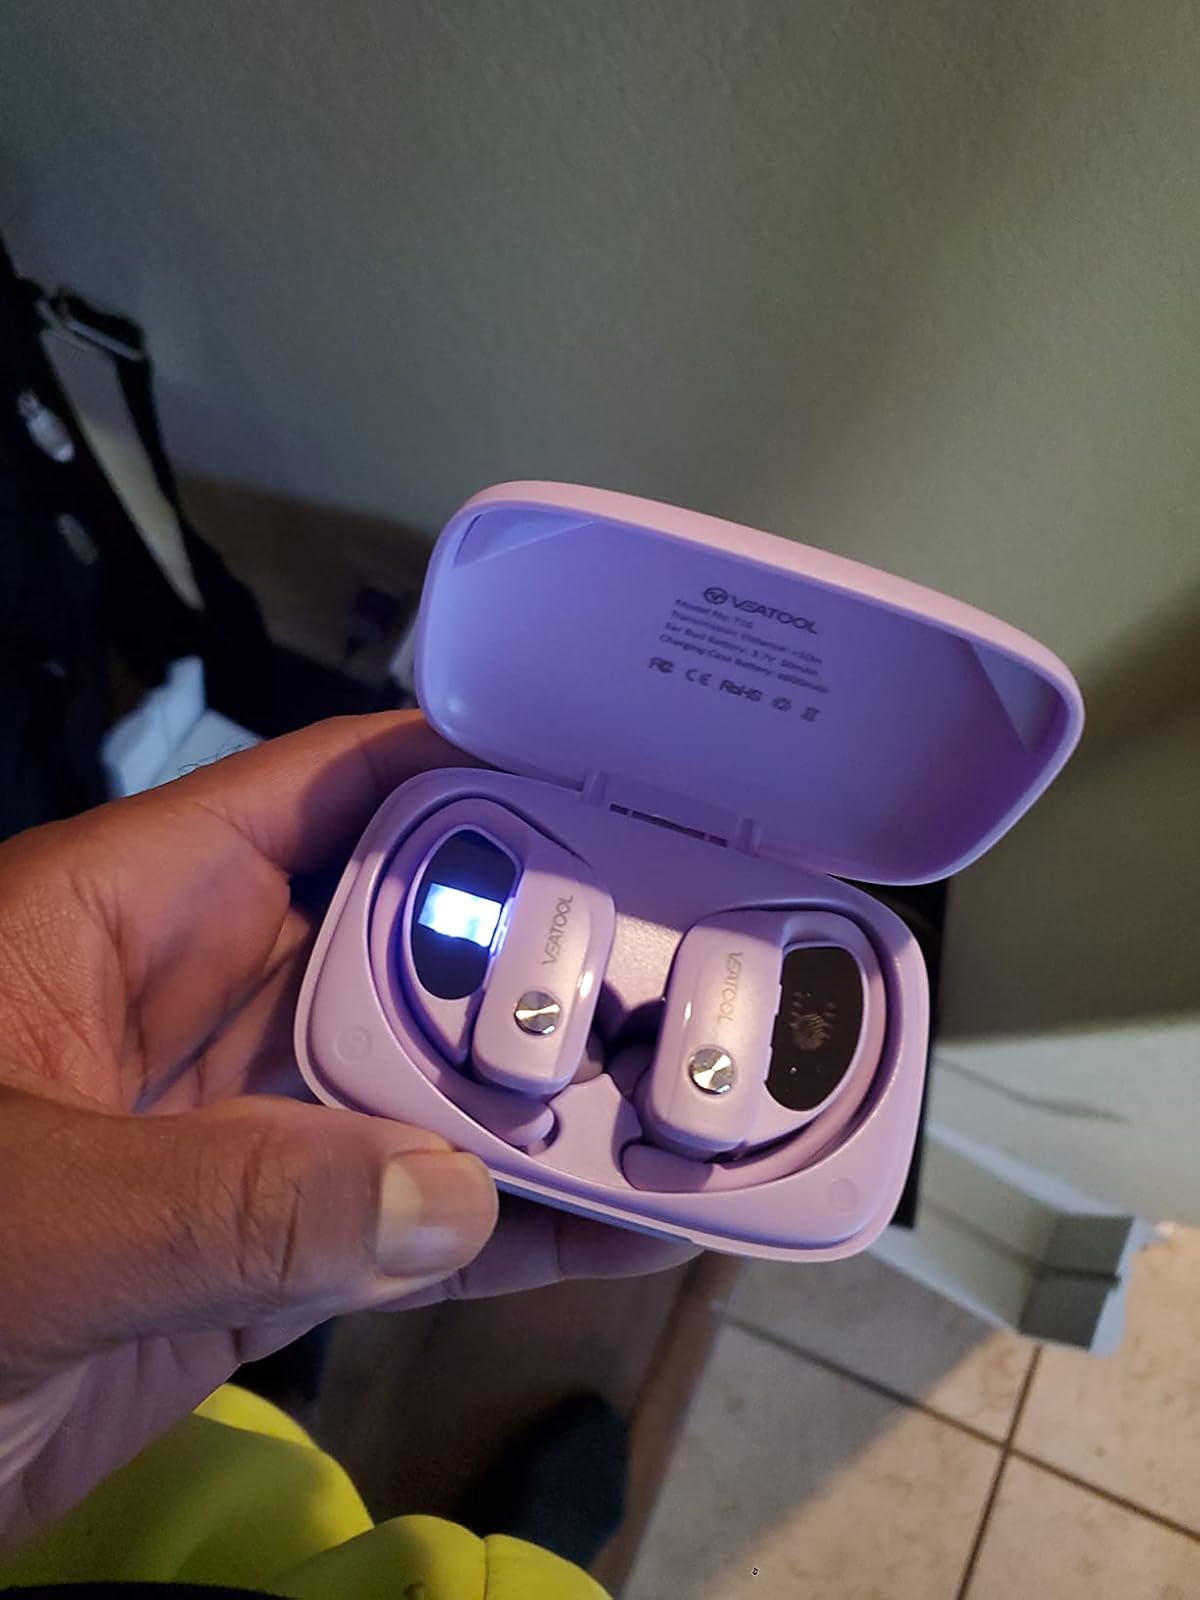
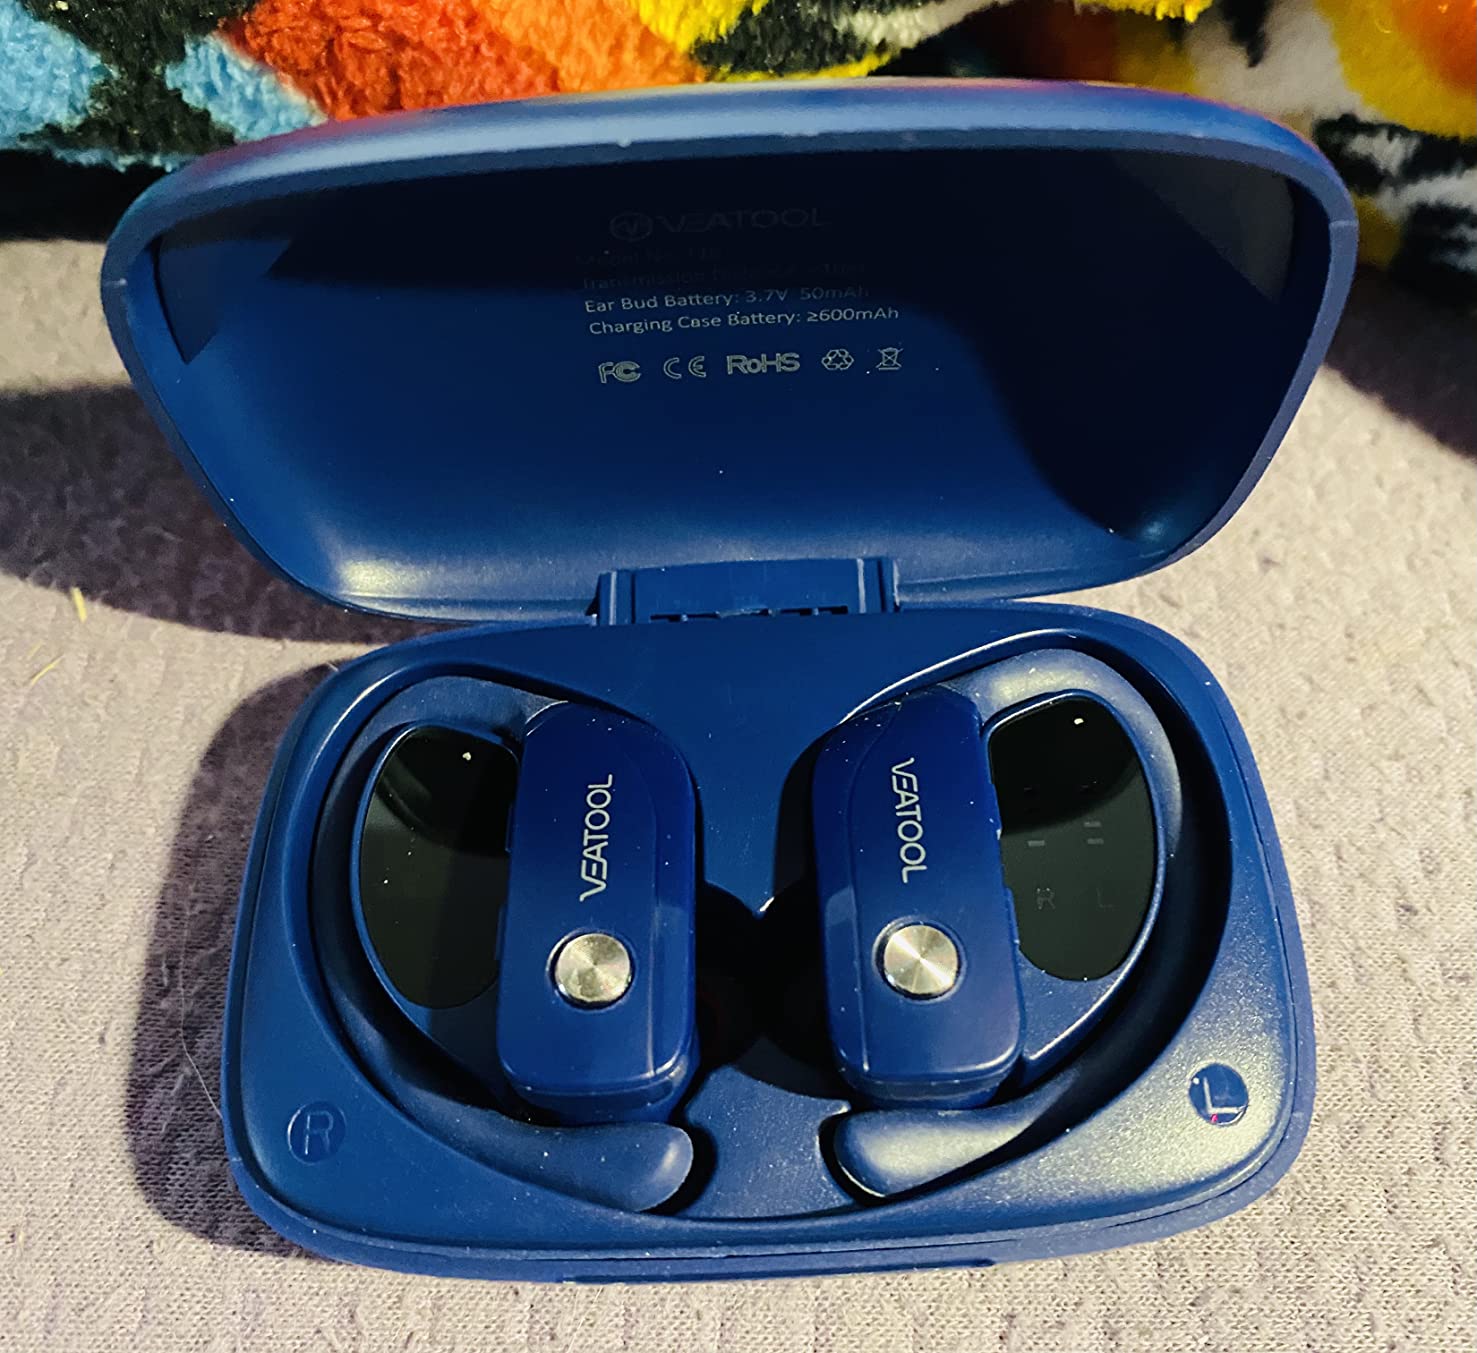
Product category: earbuds
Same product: no